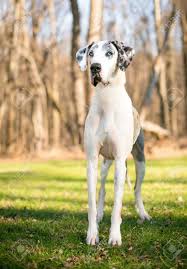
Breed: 206-n000035-Great_Dane